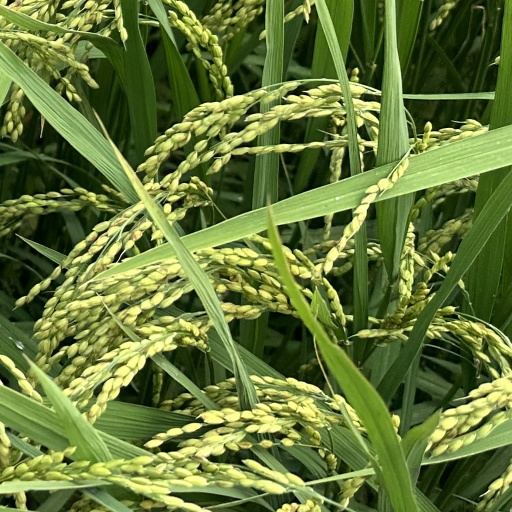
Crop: rice